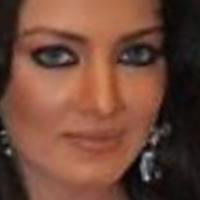
Age group: age 31-40